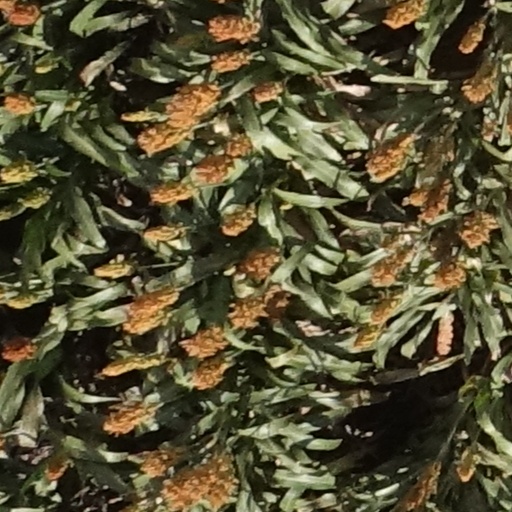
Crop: sorghum